Host–parasite coevolution

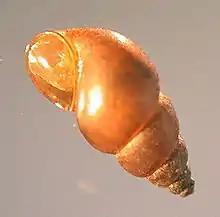
"Potamopyrgus antipodarum" tends to reproduce sexually when in the presence of trematode parasites.

The Red Queen hypothesis states that both host and parasite have to change continuously to keep up with each other's adaptations, like the description in Lewis Carroll's fiction. The mathematical evolutionary biologist W. D. Hamilton further proposed that since sexual reproduction continually creates new combinations of genes, some of which may be advantageous, parasitism favours sexual reproduction in the host.